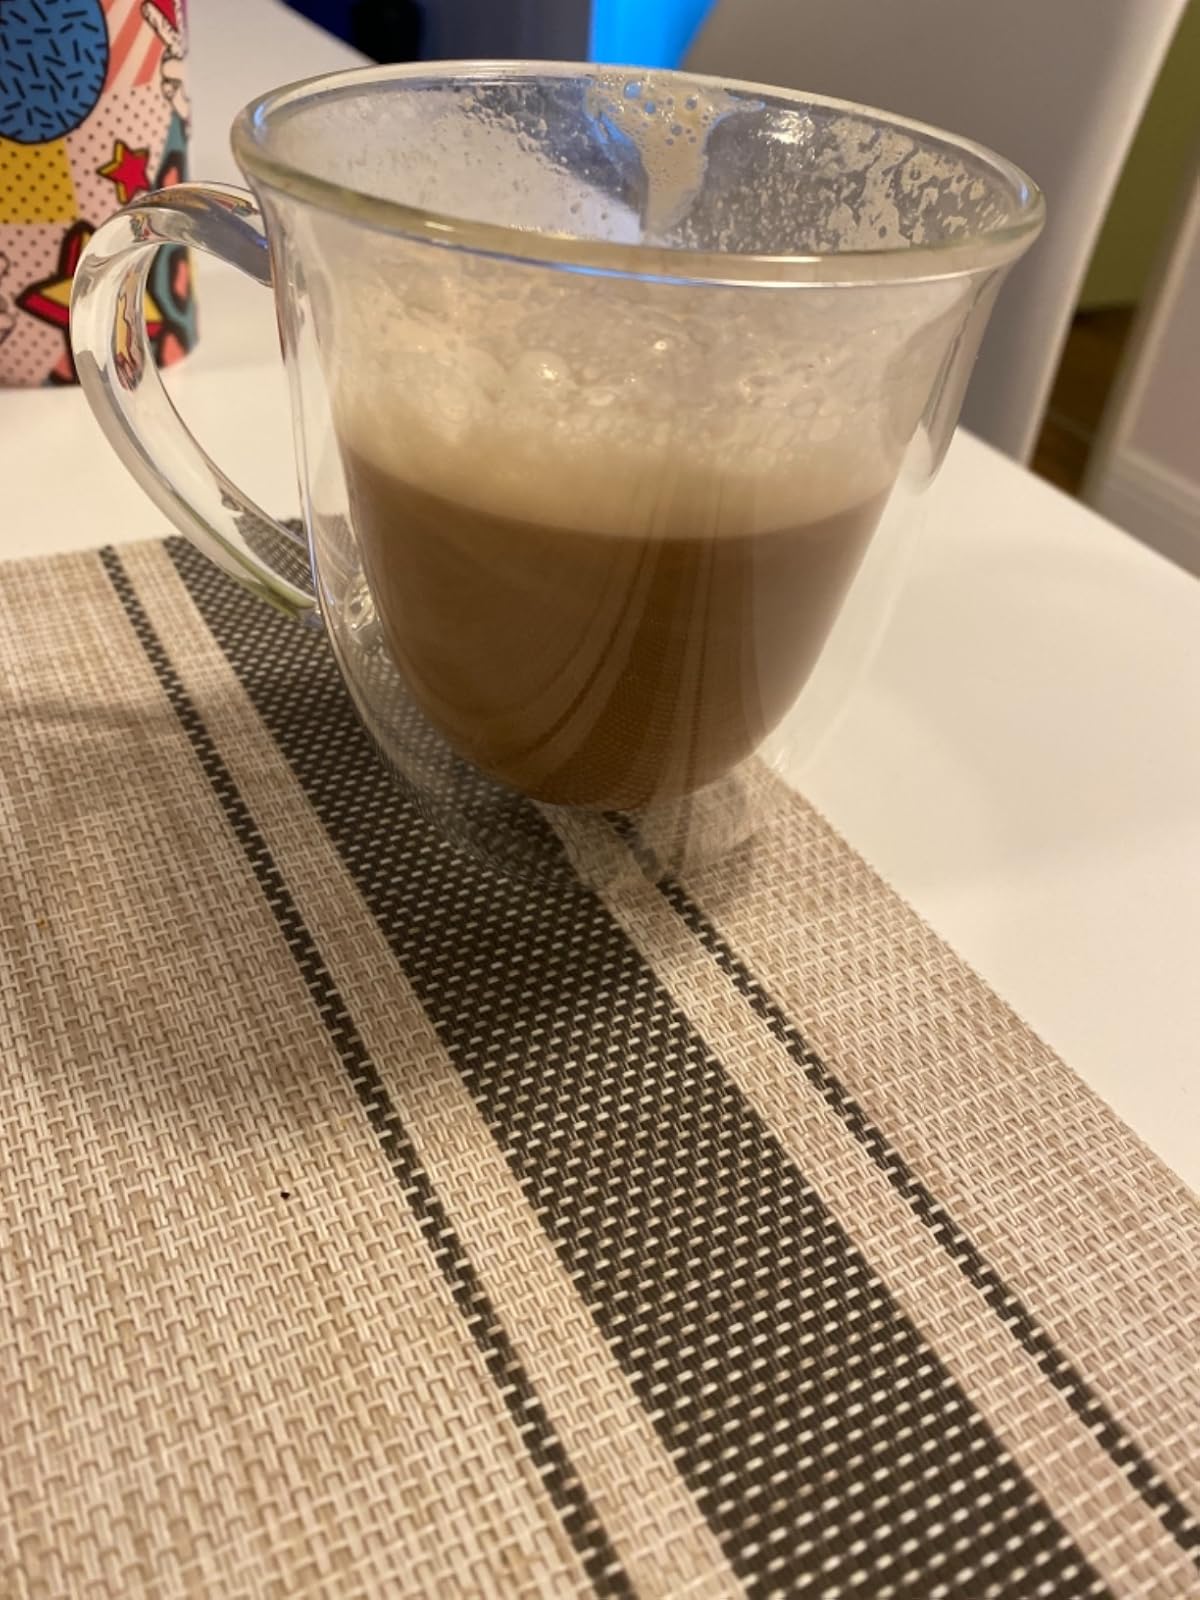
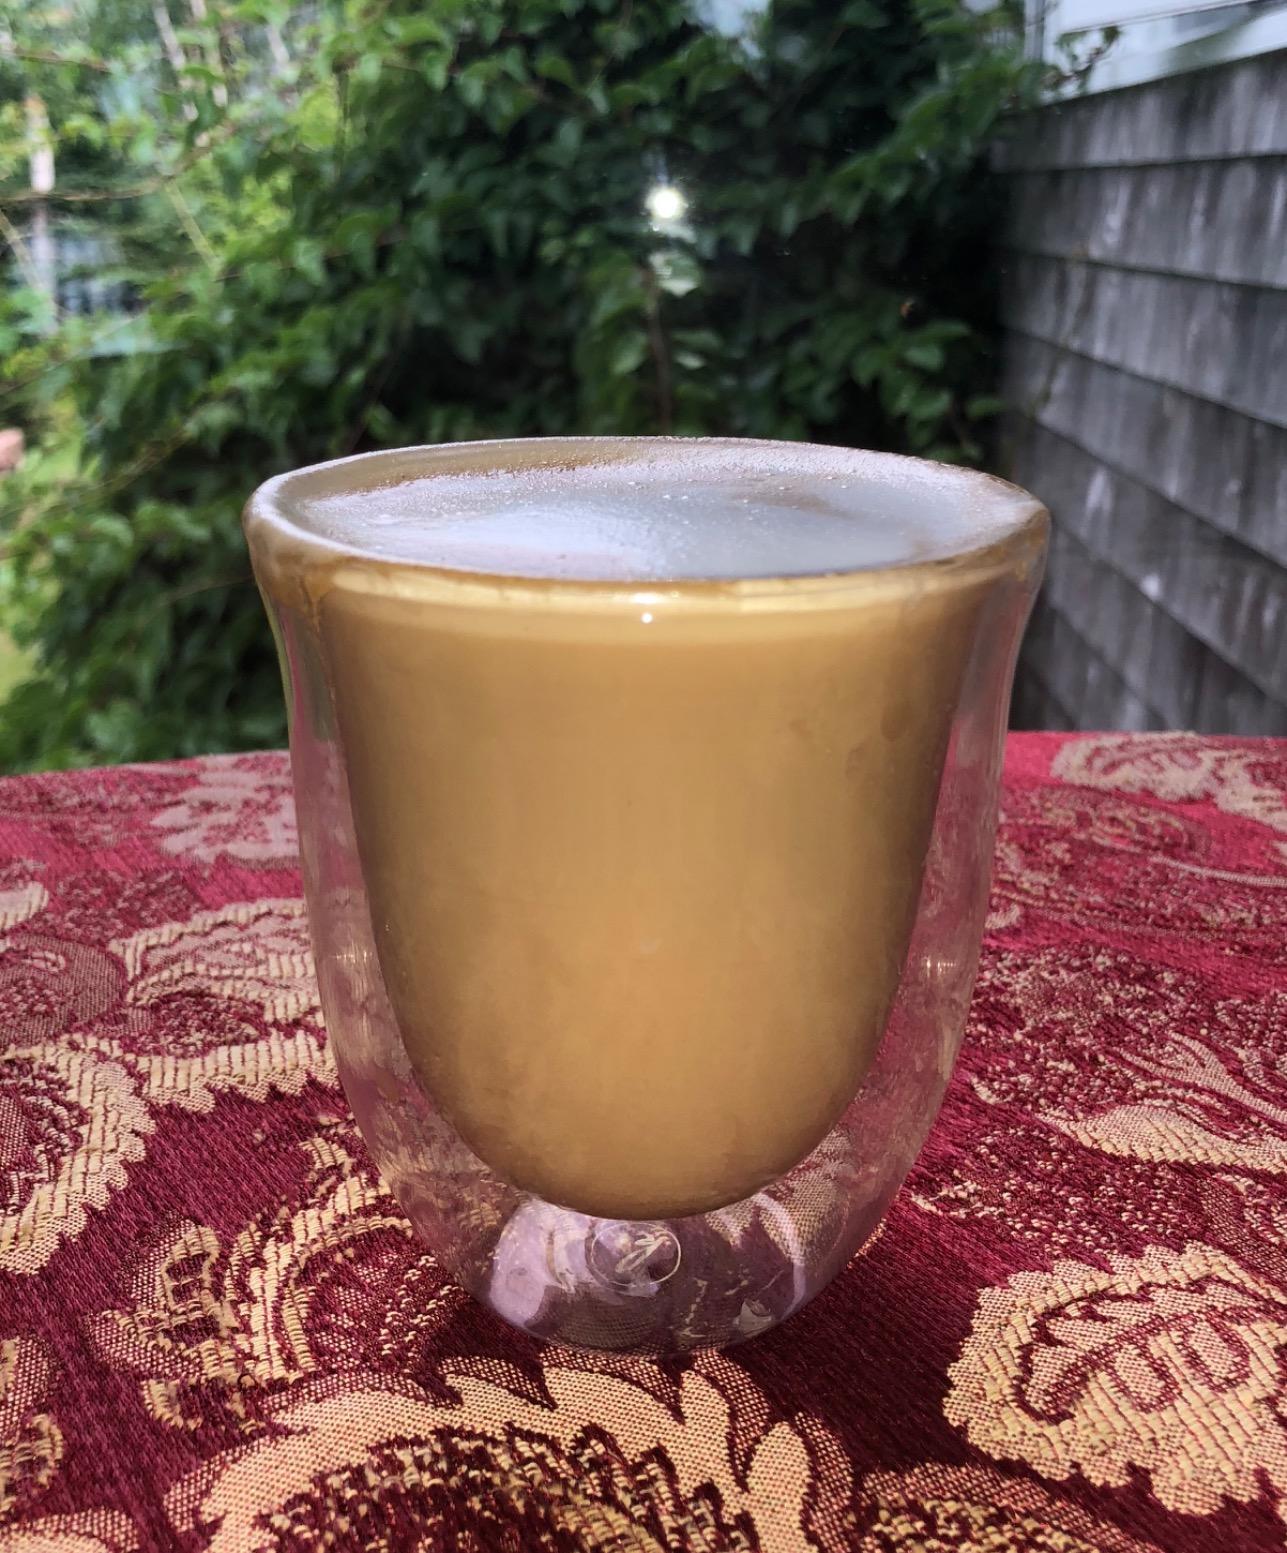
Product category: items_mug
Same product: no